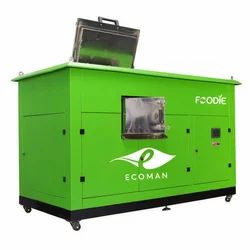
Label: F125_Organic_Waste_Compost_Machine